Mike Marlar

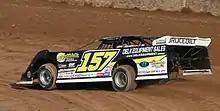
Marlar's 2018 World of Outlaws Late Model Series championship car at Plymouth

Michael D. Marlar (born January 30, 1978) is an American professional dirt track and stock car racing driver and team owner. He currently competes full-time in Dirt Late Model competition in the No. 157 Longhorn Chassis for Skyline Motorsports. Marlar is the 2018 World of Outlaws Late Model Series champion and has also previously competed in the NASCAR Cup Series, NASCAR Xfinity Series, and NASCAR Camping World Truck Series from 2018 to 2022.